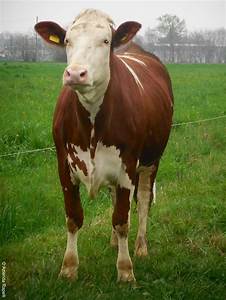
Label: mucca